Princess Angeline

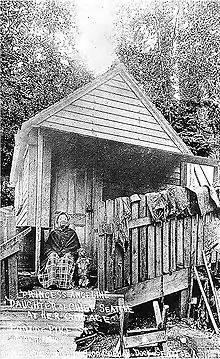
Postcard of Kikisoblu and her home near the foot of Pike Street, Seattle, Washington

Princess Angeline ( – May 31, 1896), also known in Lushootseed as Kikisoblu, Kick-is-om-lo, or Wewick, was the eldest daughter of Chief Seattle.